New Mexico chile

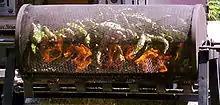
Chile roaster in operation

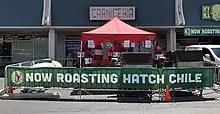
Street vendor roasting Hatch green chile in late summer, Santa Fe, New Mexico

The first crop of chile of the year usually arrives at retail in New Mexico and surrounding areas by August, which signals the start of "roasting season". Retail establishments around the state, including national chains such as Albertsons and Walmart, set up apparatuses called 'chile roasters' outside, and display signage advertising the availability of the fruit. A chile roaster consists of a drum with the long side of heavy gauge steel diamond mesh and the ends of thick plate steel discs, mounted horizontally on a frame over powerful propane burners. A shaft usually runs through the center of the drum to act as an axle, a design pioneered by Emilio Ortega while in California.